Tetraopes tetrophthalmus

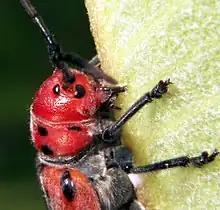
Detail showing bisected eyes

The milkweed beetle, an herbivore, is given this name because it is host-specific to common milkweed ("Asclepias syriaca"). It has been reported on horsetail milkweed ("Asclepias verticillata") in a disturbed site in Illinois.